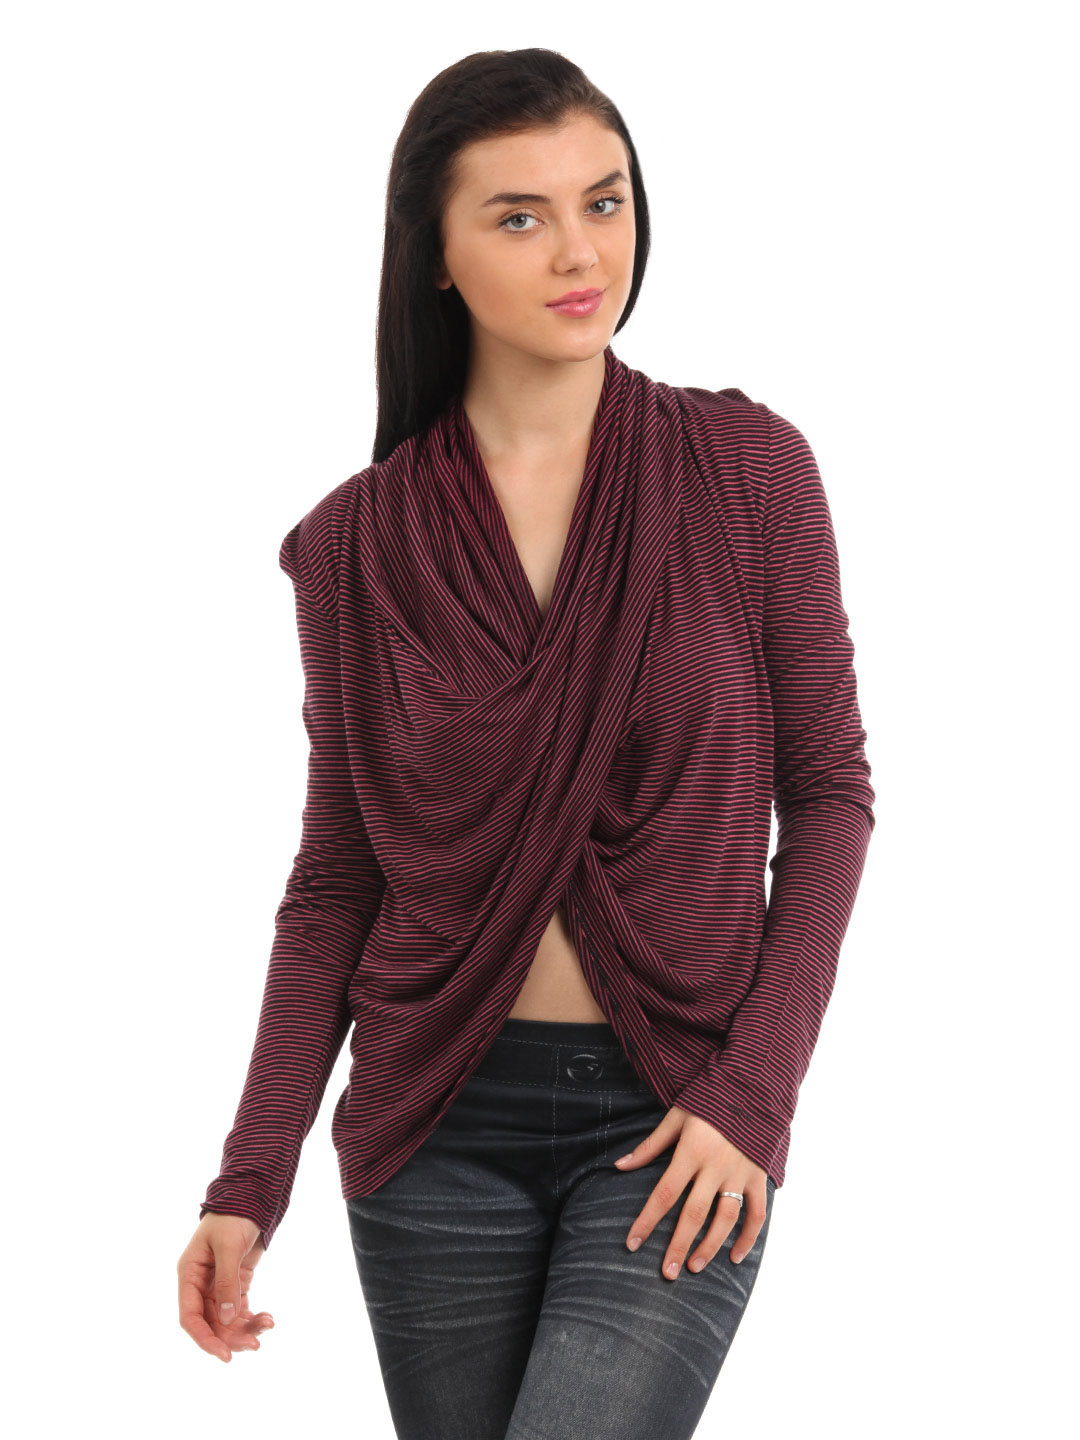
Latin Quarters Women Pink & Black Top
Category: Apparel / Topwear / Tops
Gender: Women
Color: Pink
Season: Fall 2012
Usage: Casual